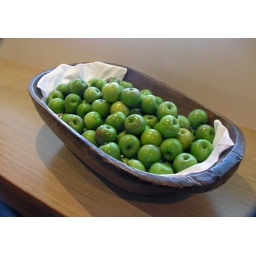
Bowl of apples on club floor at Sheraton hotel in Cairns.